Argyresthia goedartella

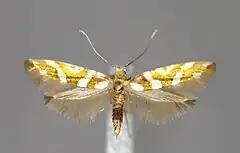
Mounted specimen

"Argyresthia goedartella" has a wingspan of 10–13 mm. These tiny moths have pale ochreous head with white antennae and white forewings with coppery-golden markings. A characteristic coppery-golden Y-shaped marking is present in the middle of the wings. Hindwings are dark gray. Abdomen is grayish fuscous, while legs are brownish white.